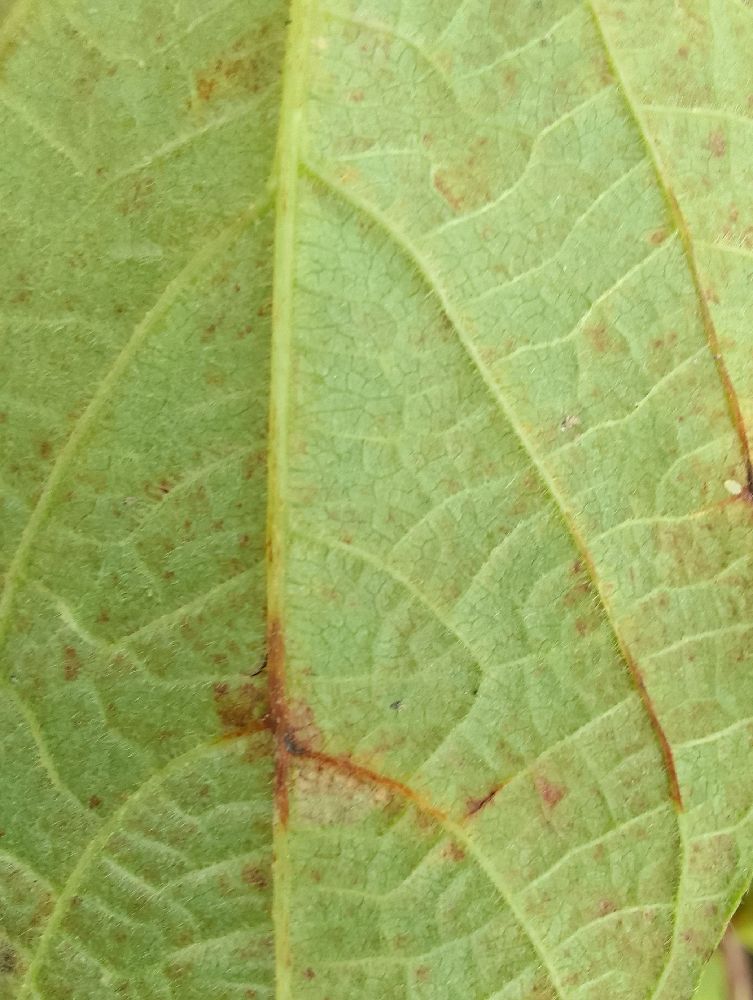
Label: anthracnose